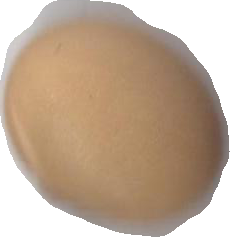
Variety: Anjasmoro